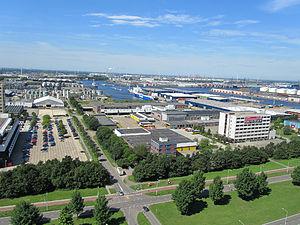
Le port d'Amsterdam est le plus grand port dans le domaine maritime d'Amsterdam. Il est le deuxième plus grand port des Pays-Bas après le port de Rotterdam et en Europe, il occupe le quatrième rang avec un tonnage de 72 699 millions de tonnes. La zone portuaire n'est pas soumise aux marées, elle est uniquement accessible via les écluses d'IJmuiden qui la protègent de la mer du Nord et qui se situent à l'est du port d'IJmuiden.